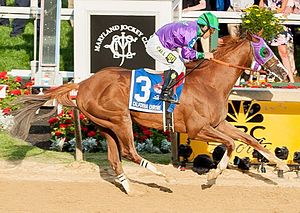
California Chrome
California Chrome i 2014.
California Chrome er en amerikansk-født galophest af racen engelsk fuldblod.